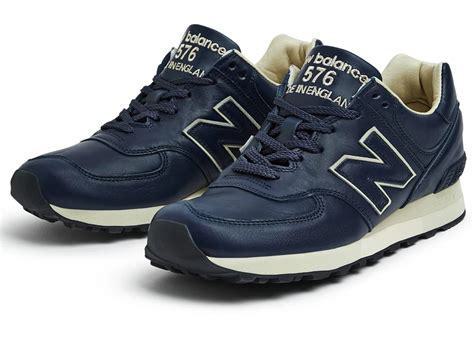
Brand: New
Model: Balance 576